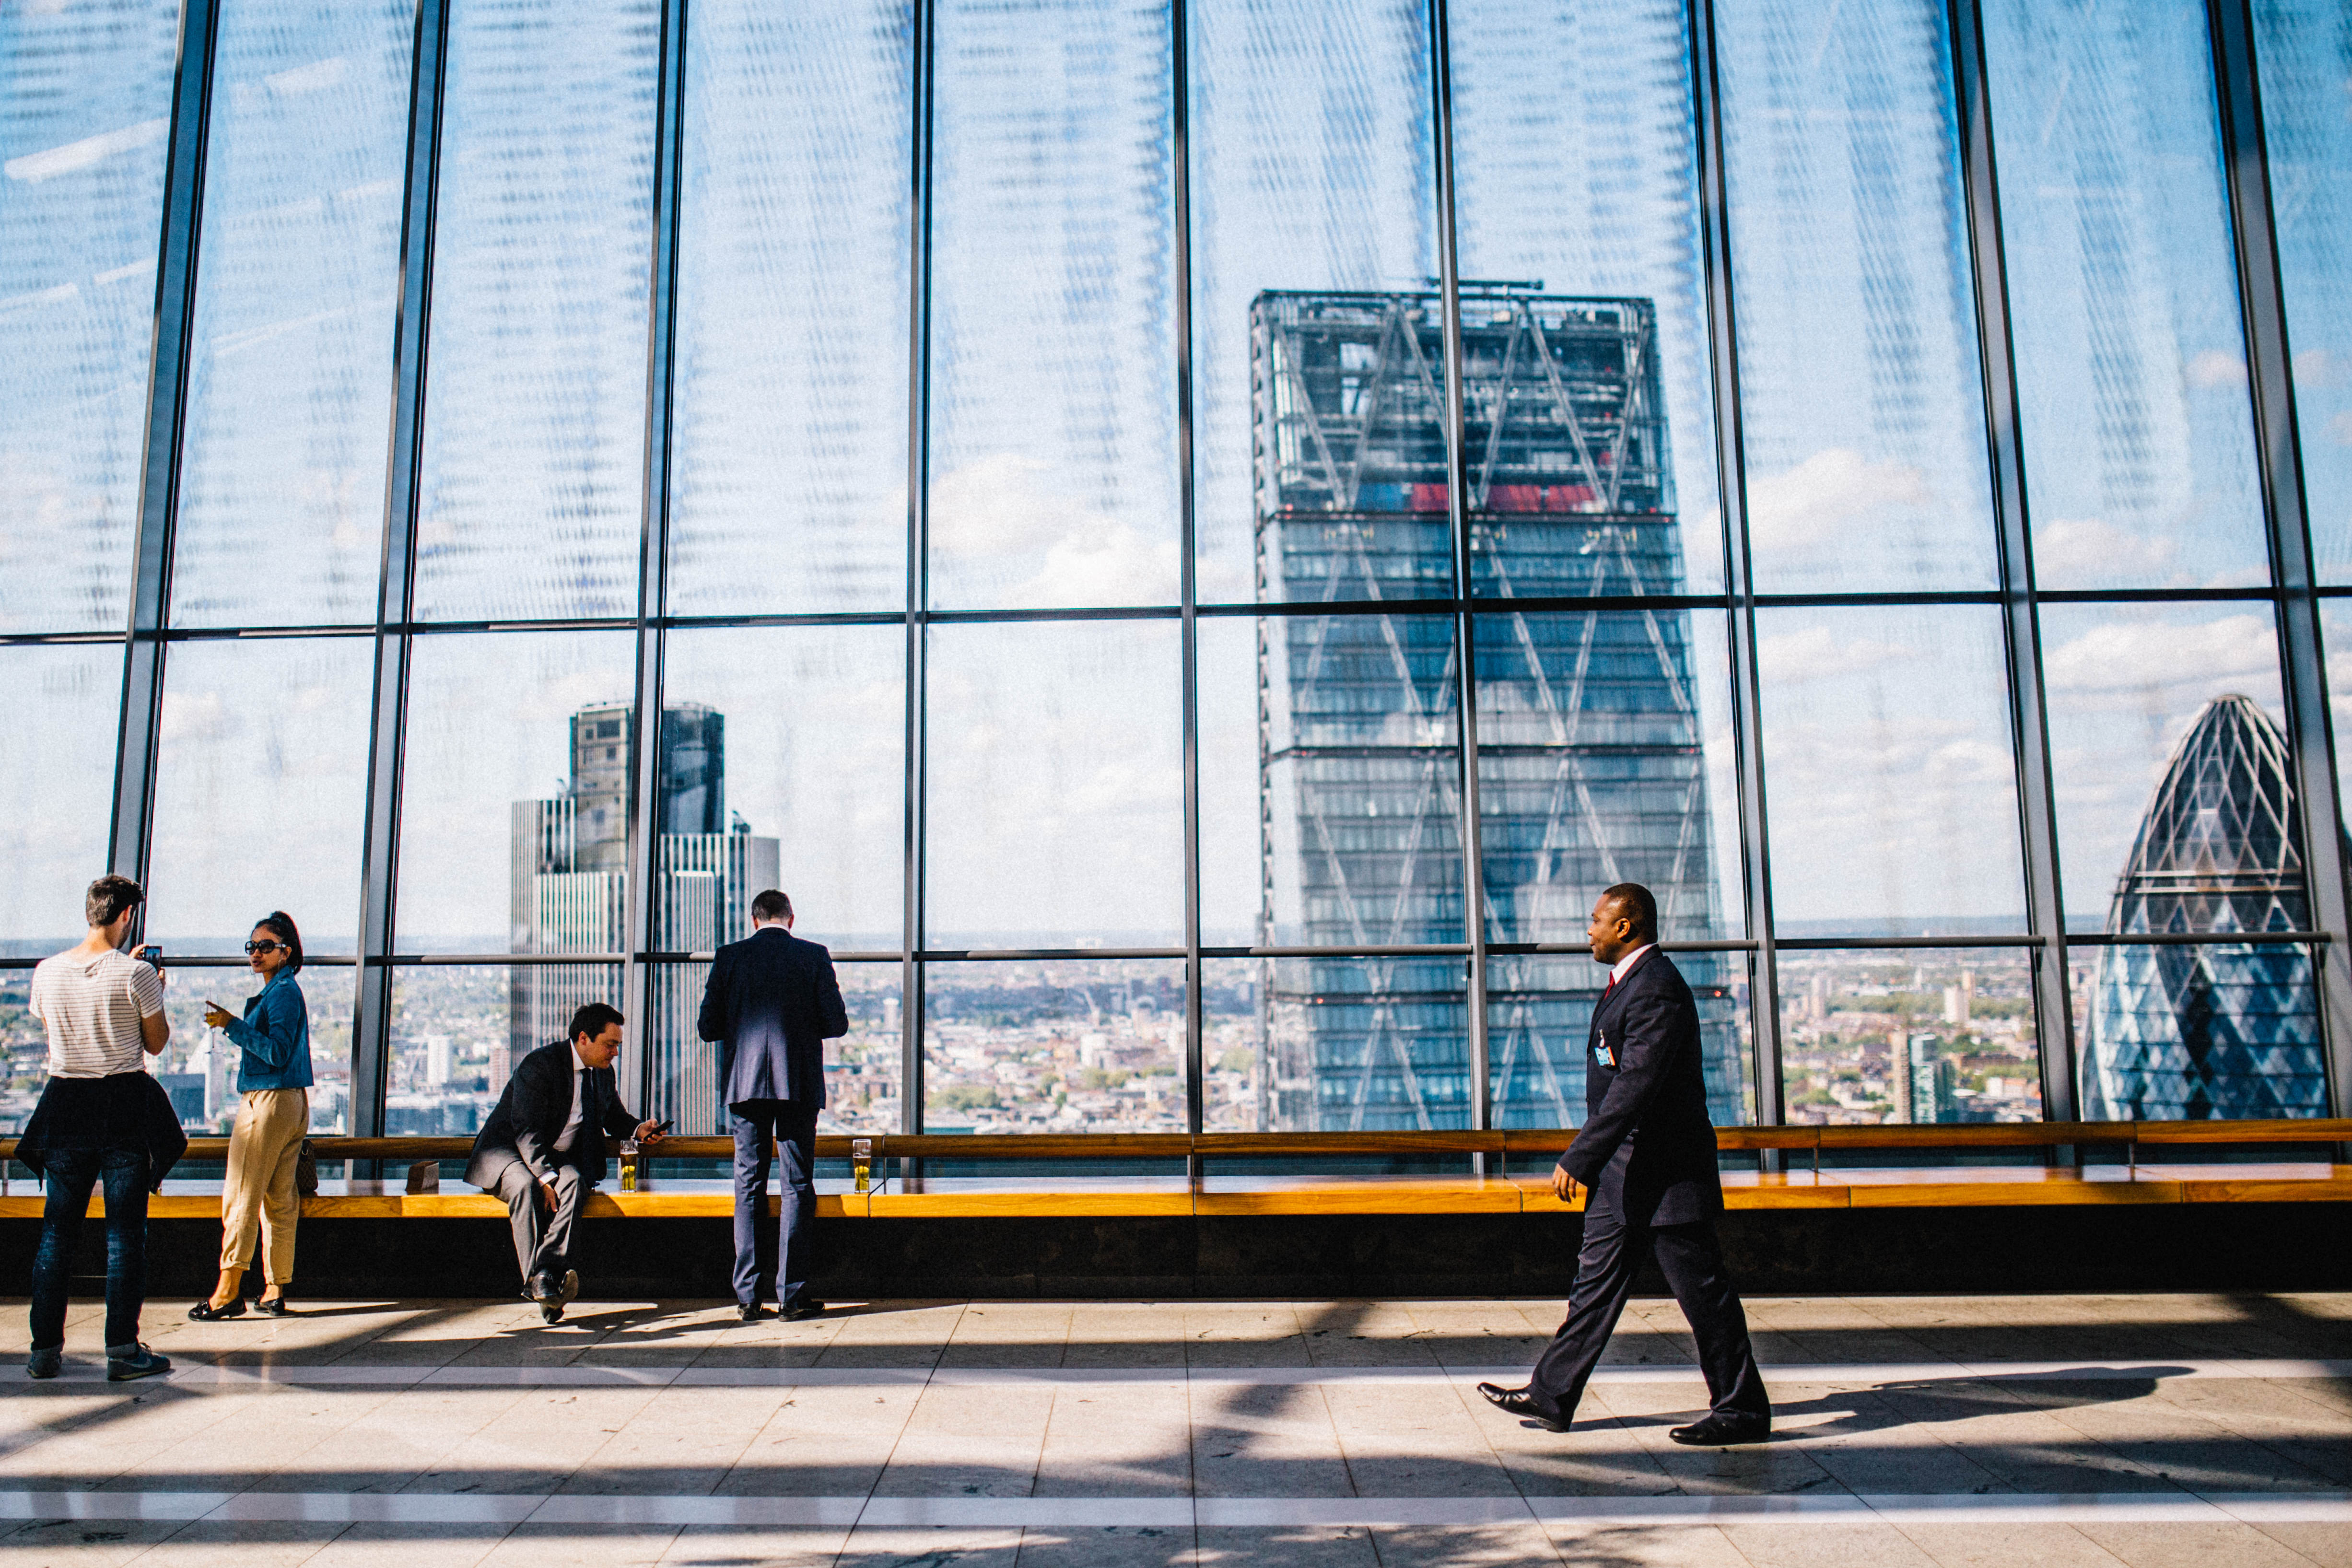
pedestrian, architecture, glass, skyscraper, steel, money, facade, business, high rise, public transport, modern building, windows, reception, rich, businessmen, businesswomen, urban area, 20 Fenchurch Street, The Walkie Talkie